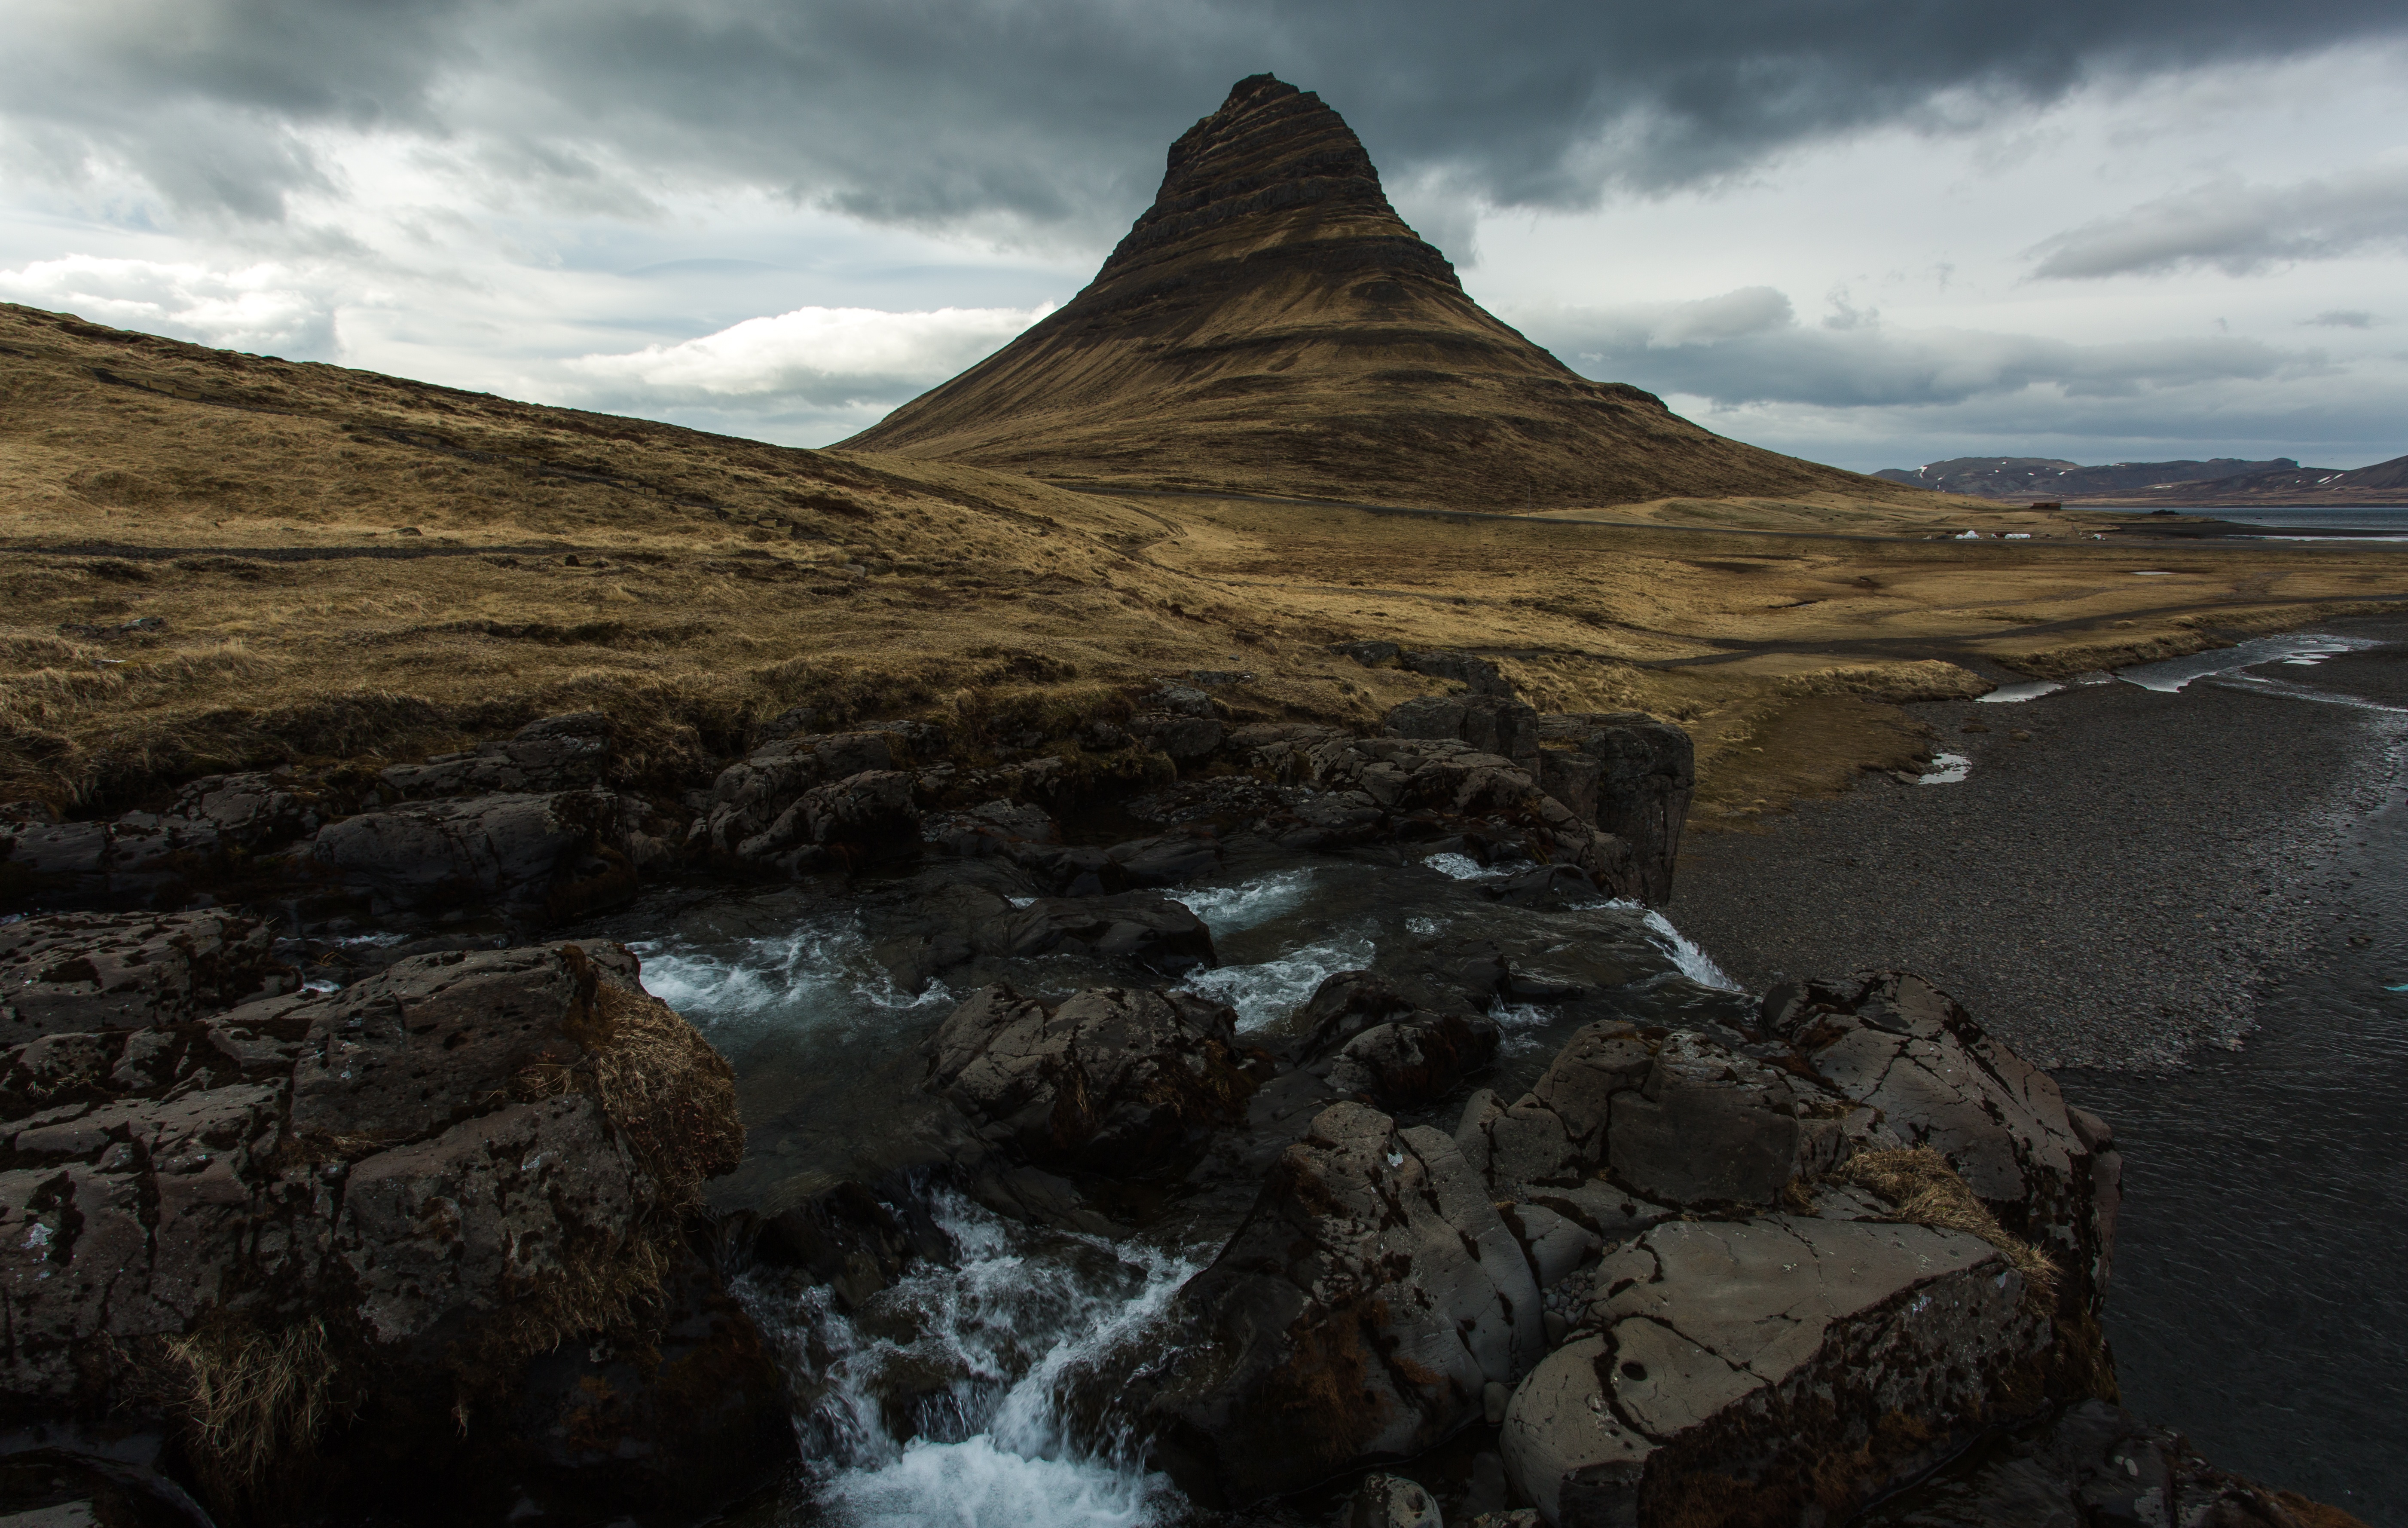
landscape, sea, coast, water, nature, rock, wilderness, mountain, wave, lake, mountain range, formation, cliff, reflection, terrain, ridge, geology, badlands, plateau, fell, loch, landform, geographical feature, mountainous landforms